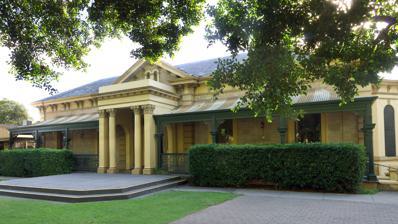
Building: Ashford House
Country: Australia
Year built: 1882
Ashford House in 2013 Ashford House , located in the Adelaide suburb of Ashford, South Australia , was originally built in 1838 by Dr Charles Everard , and is amongst the oldest historic buildings in South Australia. The house has Local Heritage listing status with the City of West Torrens . On 19 November 2019, the City of West Torrens voted and resolved to seek State Heritage listing by the SA Heritage Council. History The current building was completed in 1882. At the rear of the house are the remains of an old gum tree, which is of historical significance as it was in place when Dr Everard arrived in 1836. Usage In 1952 The Crippled Children’s Association of South Australia purchased Ashford House. Since 1976 the house has been operated by the Department of Education and Children Development and currently forms part of the Errington Special Education Centre. It was placed on the Classified List by the National Trust of South Australia in 1980. In October 2012, the South Australian State Government announced construction had commenced at the William Light School in Plympton to allow relocation from the current site at the beginning of 2014. In November 2013, the SA Government announced a school specifically for children with autism spectrum disorders will commence in 2015. The school, called the Treetop Autism Specific School, opened in 2016 and is the state's first school specifically for autistic students. References